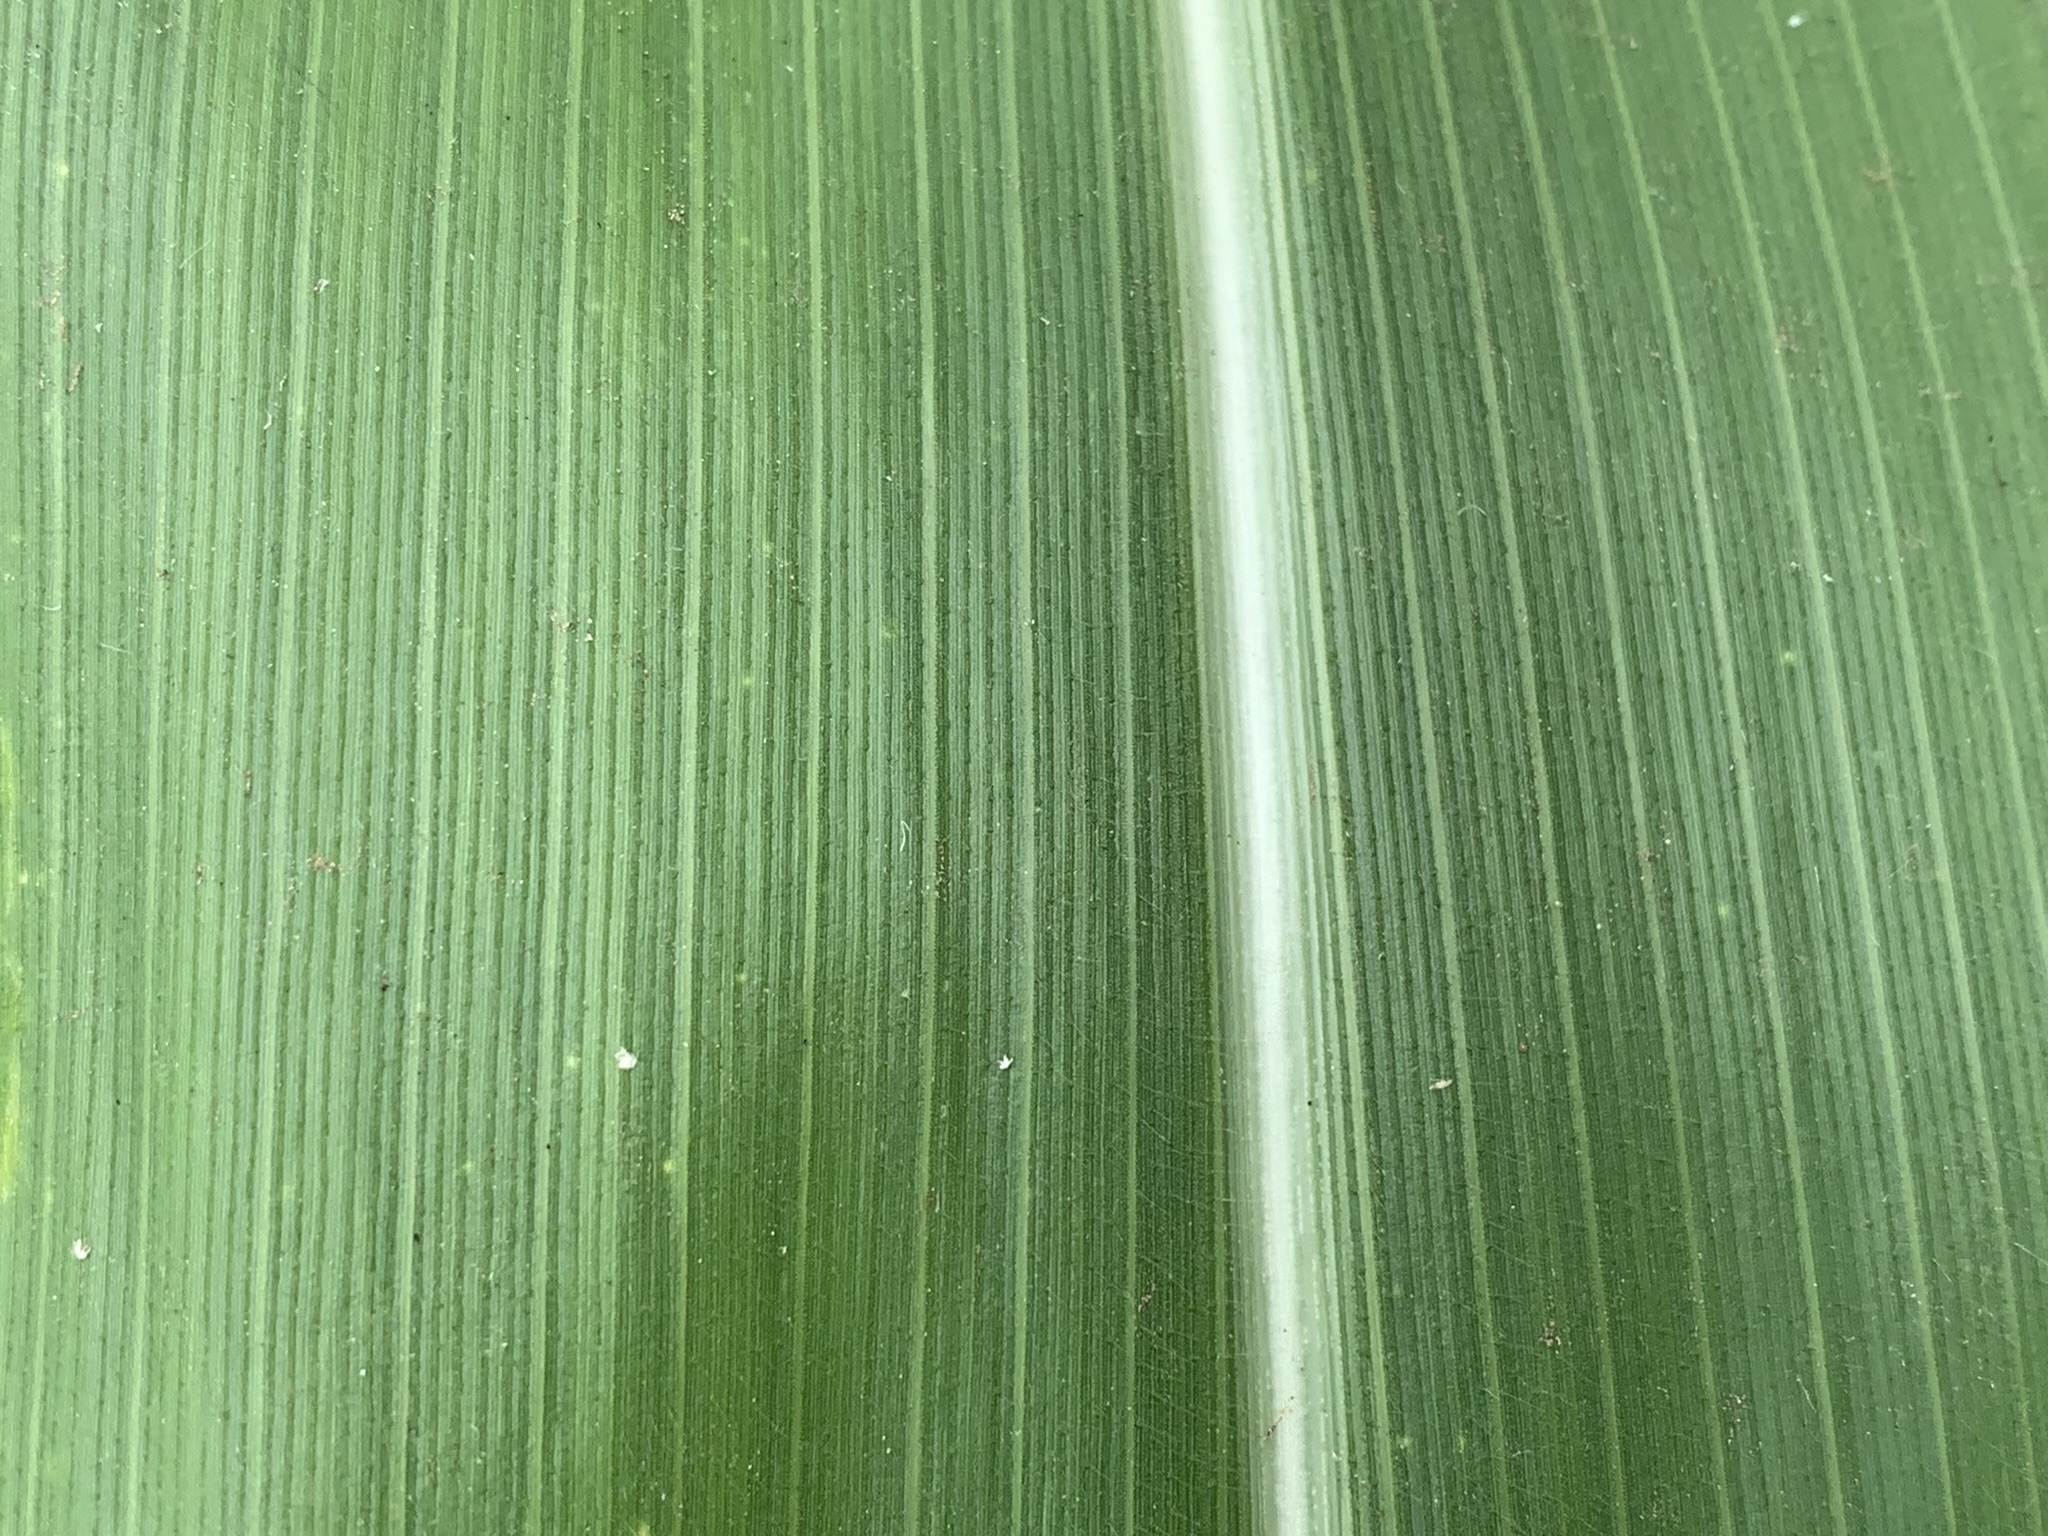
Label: Healthy